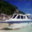
Label: ship